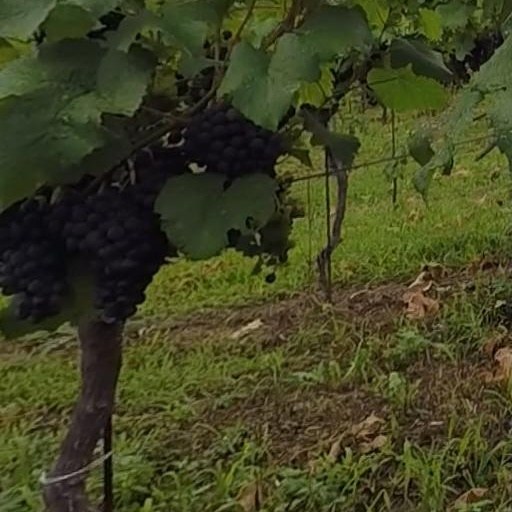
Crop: grape